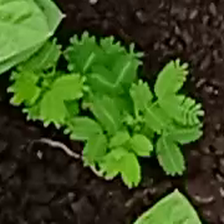
Weed species: Dwarf_cassia_(Chamaecrista pumila)